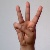
The image shows a hand gesture representing the letter 'W' in Indian Sign Language.